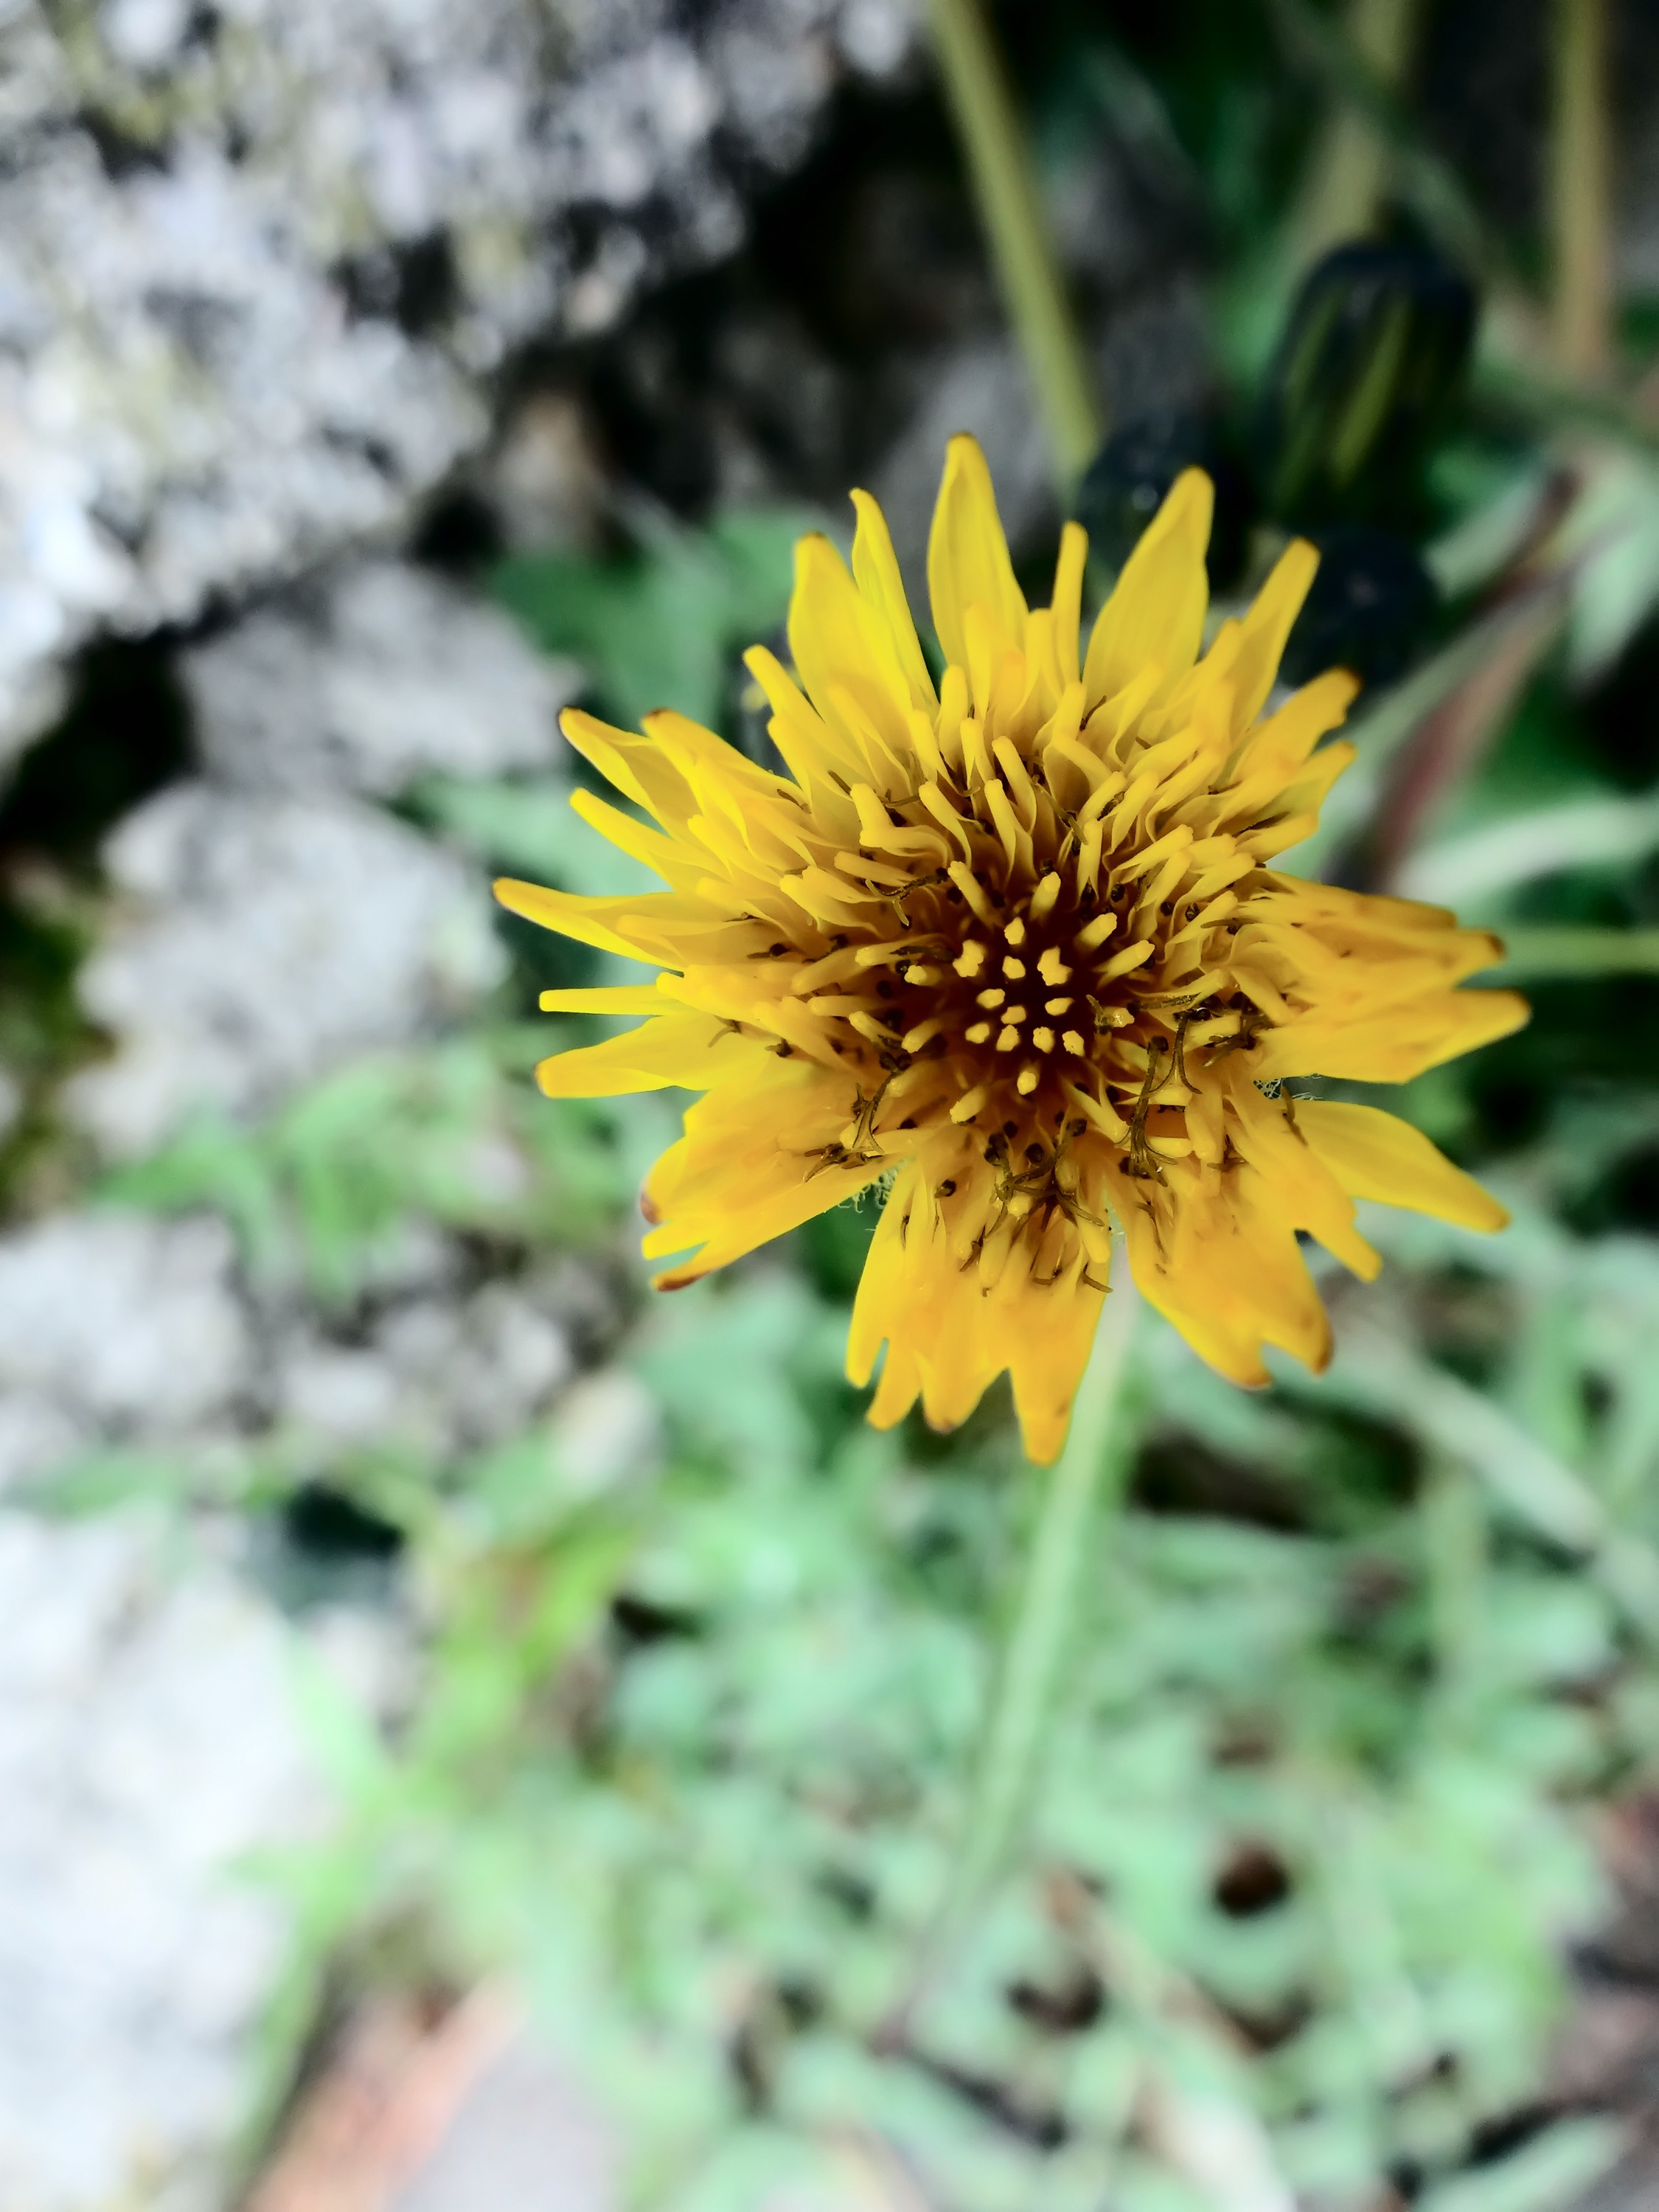
nature, plant, flower, petal, green, botany, yellow, flora, wildflower, flowers, macro photography, flowering plant, daisy family, plant stem, land plant